Cook Street, Dublin

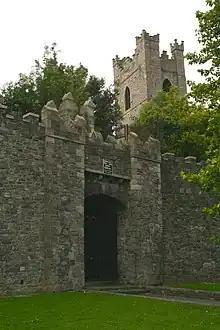
St Audoen's Church and Arch as seen from Cook Street

Cook Street is named for the Guild of Cooks, one of the Guilds of the City of Dublin, whose guildhall was on the street. It appears on maps from 1270, and was referred to as "Vicus Cocorum" (the street of the cooks) or Le Coke Street. The two last remaining pieces of the Dublin city walls visible above ground can be seen at St Audoen's Church at Cook Street and at Cornmarket nearby. This stretch of wall contains the only extant Dublin gate, known as St Audoen's Arch. This wall marked the northern edge of the medieval Dublin city. The wall is 10 metres high and 83 metres long. It is thought that cooks set up their businesses outside of the city walls due to the unhygienic conditions inside the walls of Dublin or due to the fire risk cooking fires and ovens would have posed to the primarily wooden structures inside the city walls. Being close to the River Liffey also supplied water should a fire break out.